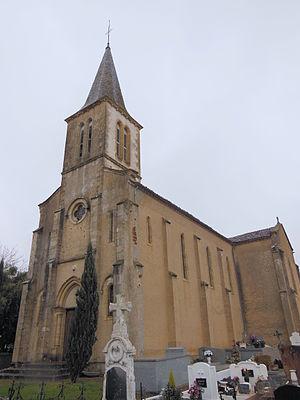
Église Saint-Loup de Lacrabe (Landes, France)
Lacrabe est une commune du Sud-Ouest de la France, située dans le département des Landes.
Le département français des Landes compte 438 églises pour un total de 331 communes, soit une moyenne de 1,32 église par commune. La commune de Parleboscq, née de la réunion de sept paroisses, compte à elle seule sept églises.